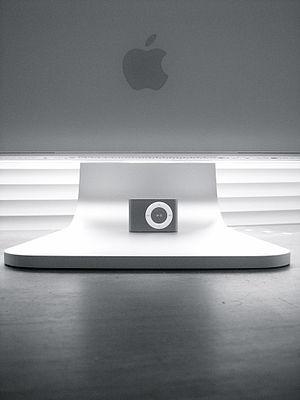
L'iPod shuffle est un baladeur numérique à mémoire flash conçu et commercialisé par Apple de 2005 à 2017. Il s'agit du modèle d'entrée de gamme dans la famille des iPod.